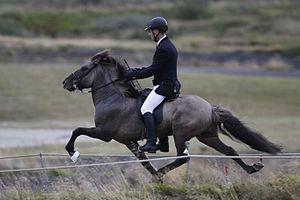
Souris est, dans le domaine de l'hippologie, une couleur de robe du cheval, assez rare. Le pelage est dans les tons gris. La crinière, la queue, le contour des oreilles et le bas des membres sont noirs. Ces chevaux présentent aussi des marques primitives, raie de mulet, zébrures sur les membres et crins bicolores. La peau est sombre. Ils portent rarement des marques blanches.